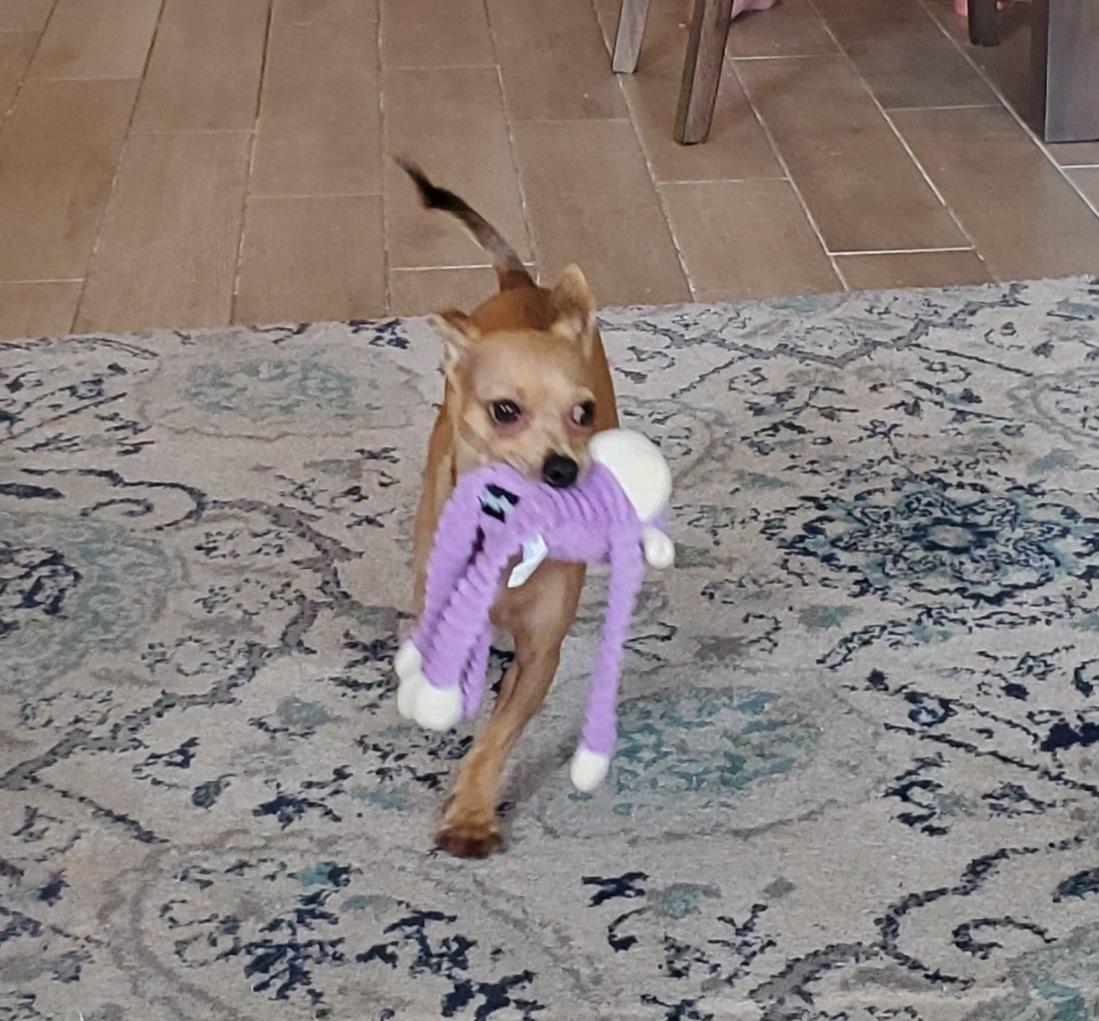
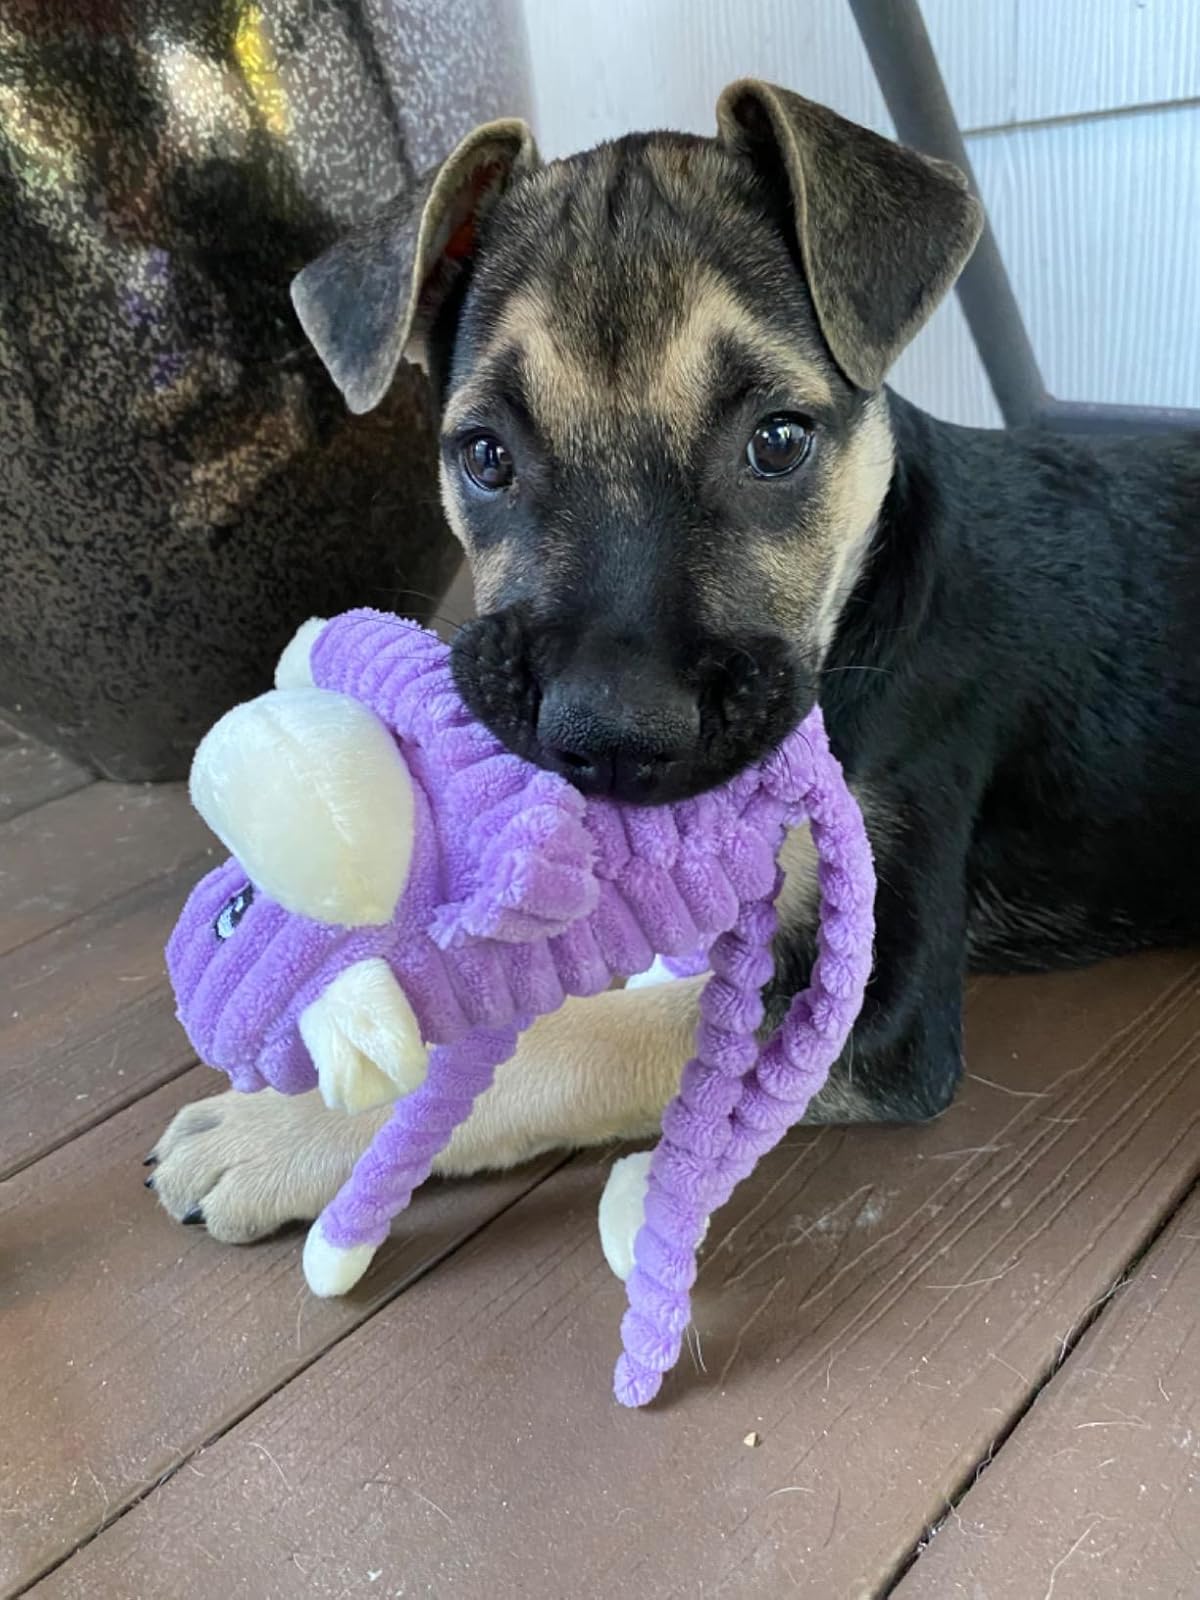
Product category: items_toy
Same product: yes